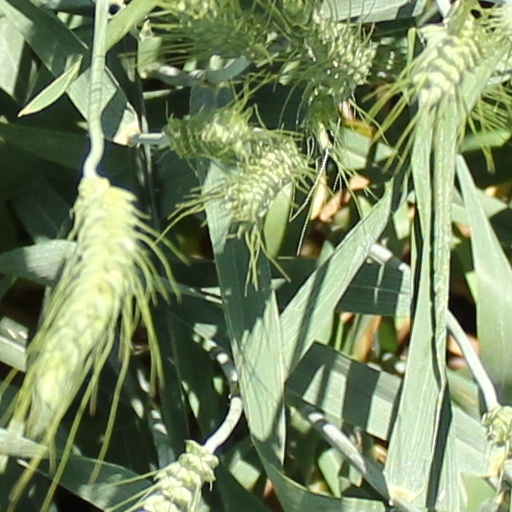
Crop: wheat